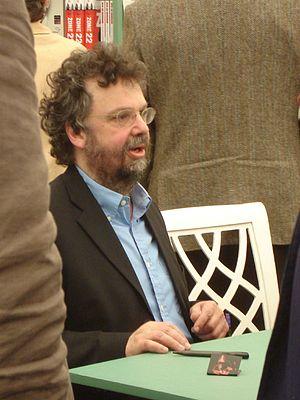
Stephen Poliakoff, né le 1ᵉʳ décembre 1952 à Londres, Royaume-Uni, est un dramaturge, scénariste et réalisateur anglais. The Telegraph l'a classé en 2008 au 75ᵉ rang des « cent personnalités les plus influentes de la culture britannique ».